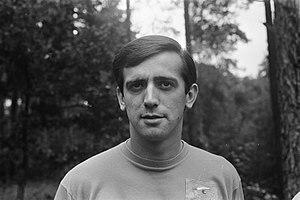
Wilhelmus Martinus Leonardus Johannes van der Kuijlen, dit Willy van der Kuijlen, né le 6 décembre 1946 à Helmond aux Pays-Bas, est un footballeur néerlandais au poste d'attaquant.